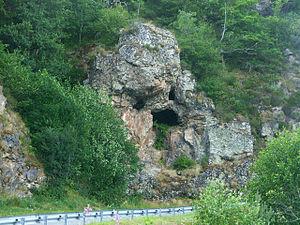
La tête du Diable, Neuvéglise
Neuvéglise-sur-Truyère est, depuis le 1ᵉʳ janvier 2017, une commune nouvelle française située dans le département du Cantal en région Auvergne-Rhône-Alpes.
Neuvéglise est une ancienne commune française, située dans le département du Cantal en région Auvergne-Rhône-Alpes. Elle a fusionné le 1ᵉʳ janvier 2017 avec les communes de Lavastrie, d'Oradour et Sériers pour constituer la commune nouvelle de Neuvéglise-sur-Truyère. Elle possède le statut de commune déléguée comme les trois autres anciennes communes ayant fusionnées.